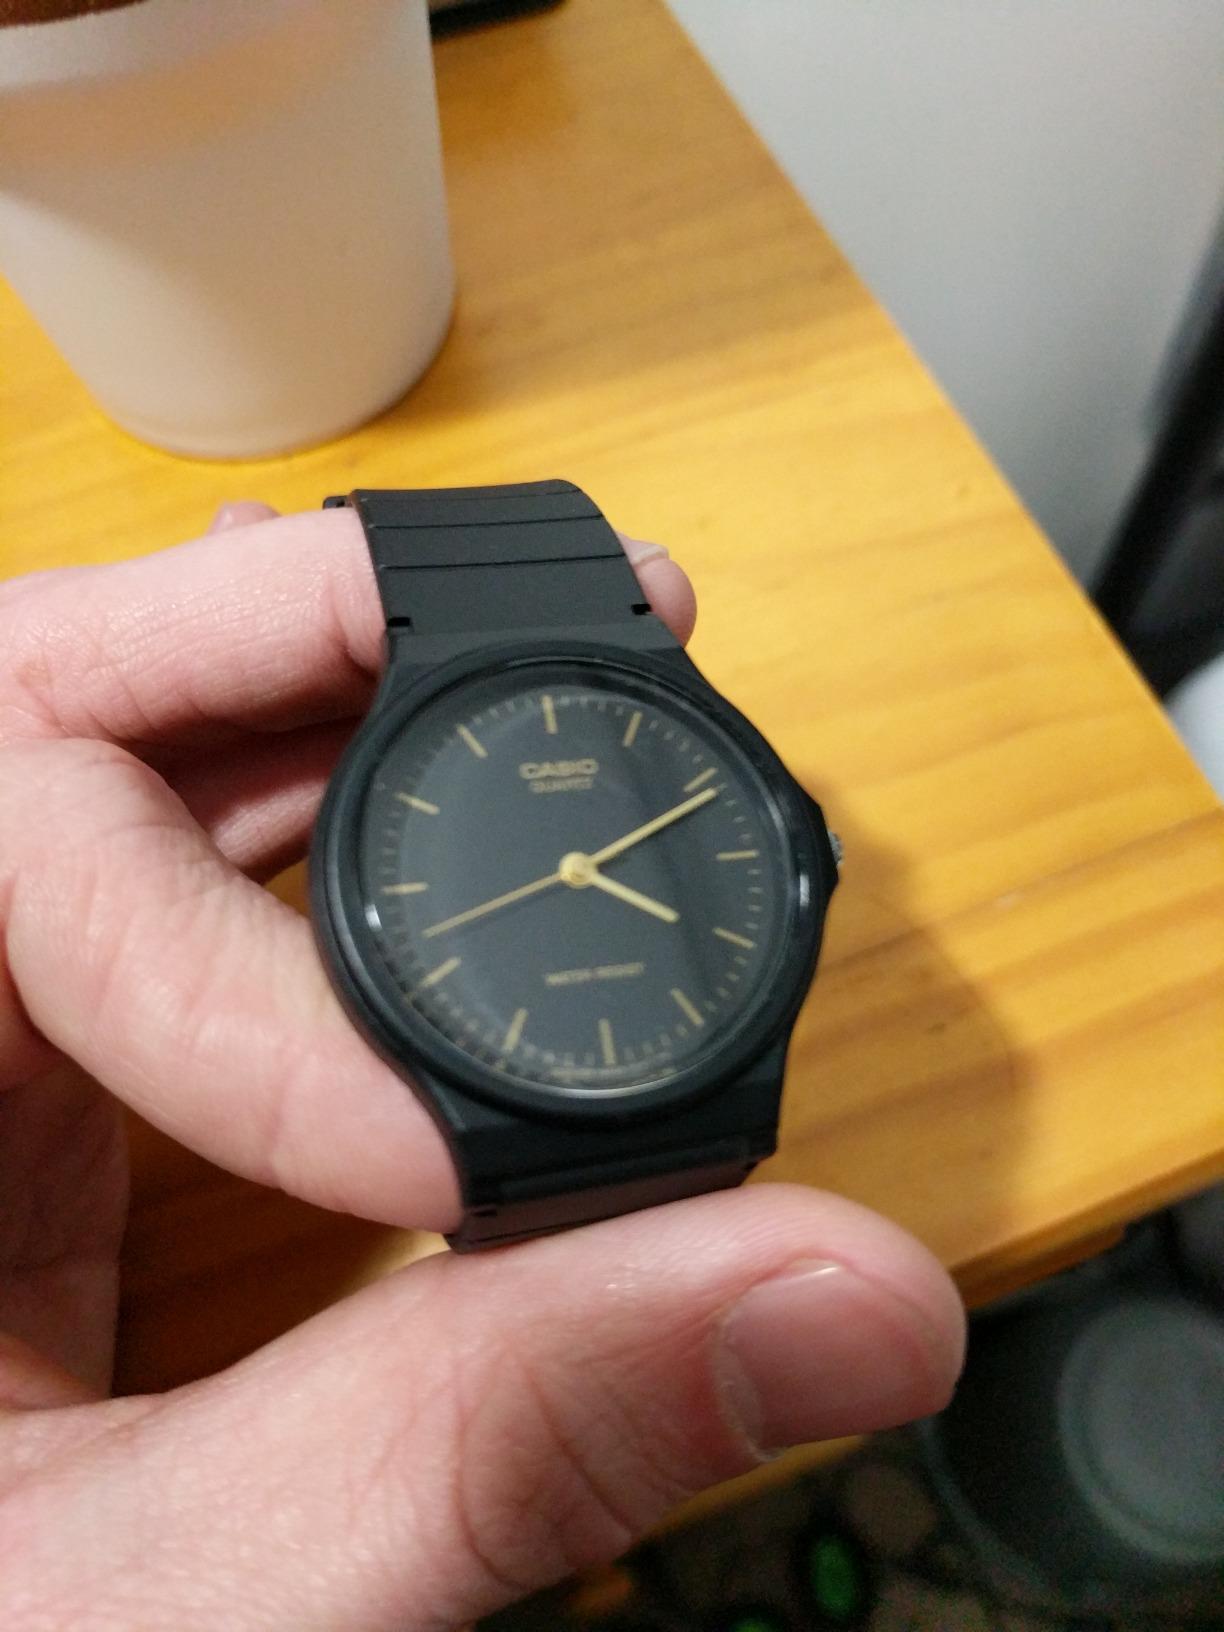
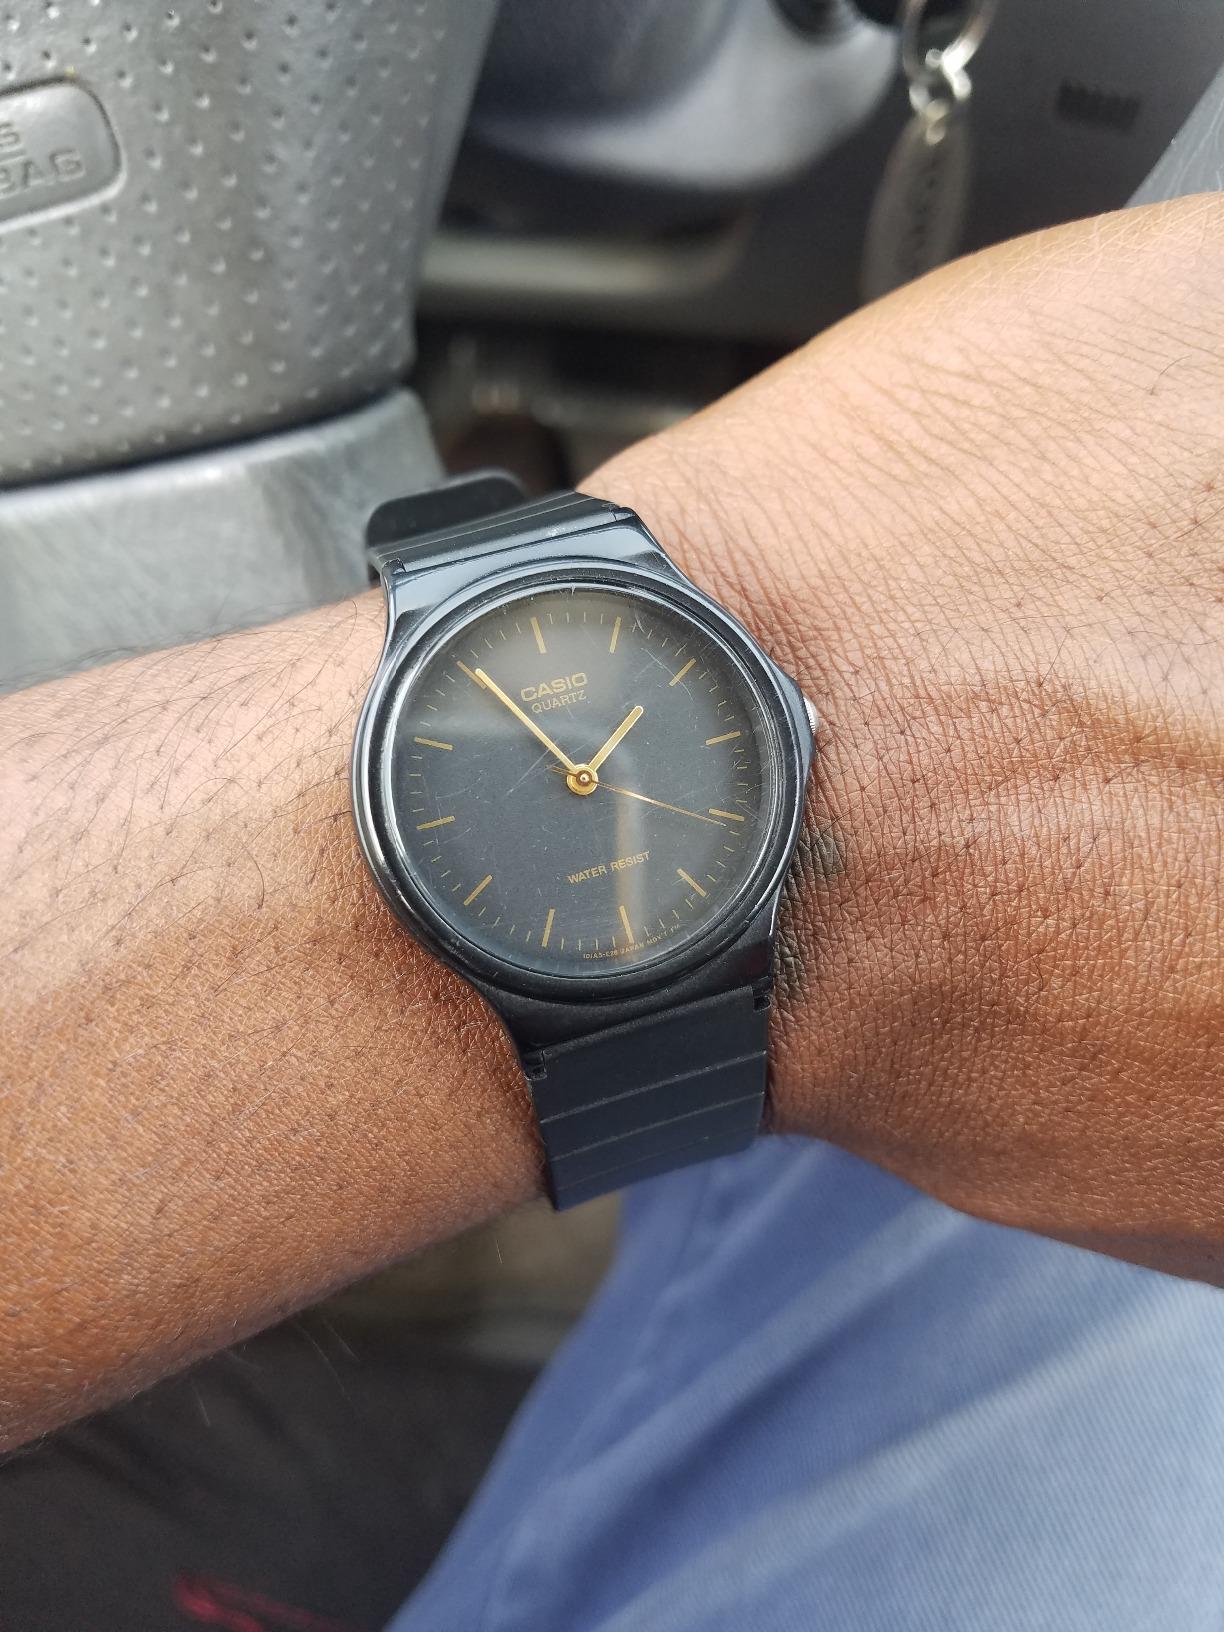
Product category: accessories_watch
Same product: yes